Cardiff Rural District

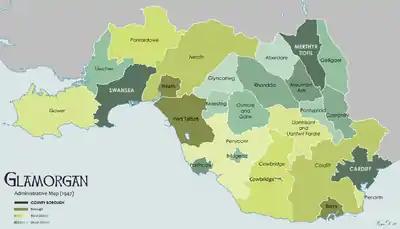
Local government divisions of Glamorgan in 1947 (Cardiff, Swansea and Merthyr Tydfil were separate county boroughs)

Cardiff Rural District was a second tier local government district of Glamorgan, Wales, until 1974. It covered the more rural areas to the west and north of the city of Cardiff.